Yahiko Line

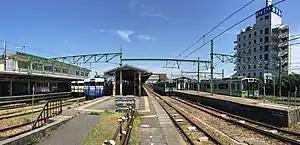
E127 series EMUs and 115-1000 series EMUs at Yoshida Station

New E129 series EMUs were introduced on local services on the line from fiscal 2014.